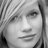
Emotion: neutral